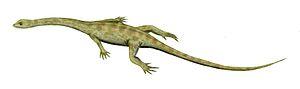
Hyphalosaurus est un genre éteint de « reptiles » aquatiques de l'ordre des Choristodera, contenant deux espèces découvertes en Chine : H. lingyuanensis dans la formation géologique d'Yixian, et H. baitaigouensis de la formation de Jiufotang. Il constitue l'un des plus intéressants fossiles découverts du biote de Jehol de la province chinoise du Liaoning. Ce paléobiote date du Crétacé inférieur et a vécu il y a environ 125 millions d'années.
Les Hyphalosauridae forment une famille éteinte de petits « reptiles » aquatiques d'eau douce de l'ordre des Choristodera ayant vécu au Crétacé inférieur en Chine et au Japon.